GuardAir

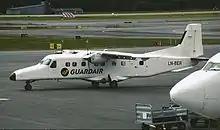
Guardair Dornier 228 at Oslo Airport, Gardermoen in 2000

By 1998 the Bergen-based shipping owner Bjarne Rieber had bought a third of the airline. Oslo's main airport was moved from Fornebu to Gardermoen on 8 October 1998. This caused the driving time to the main airport from among other places Grenland to increase by about an hour. GuardAir was one of two airlines which believed that the distance was sufficient to allow for a feeder air route out of Skien Airport, Geiterygen. Both GuardAir and Teddy Air launched their services on 25 October, with GuardAir flying three round trips daily with a Dornier 228. Teddy Air operated an Embraer 110 and had nearly the same departure times. Within a month Teddy Air had withdrawn from the Oslo route.